Alfred Gruenther

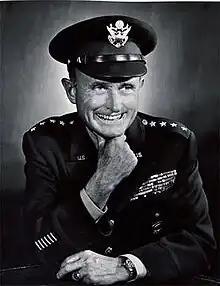
Gruenther as Supreme Allied Commander Europe

General Alfred Maximilian Gruenther (3 March 1899 – 30 May 1983) was a senior United States Army officer, Red Cross president, and bridge player. After being commissioned towards the end of World War I, he served in the army throughout the interwar period and into World War II, where he was primarily a staff officer. Several years later, at the age of fifty-two, he became the second youngest four-star general in the history of the United States Army, after only Douglas MacArthur, and succeeded General Matthew Ridgway as NATO's Supreme Allied Commander in Europe (SACEUR) serving from 1953 to 1956.